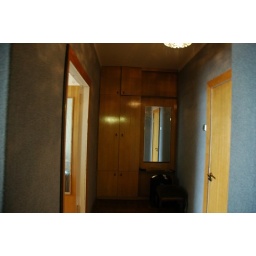
Door to hallway on the right, door to sitting room on the left. Wardrobe in front, bathroom behind.